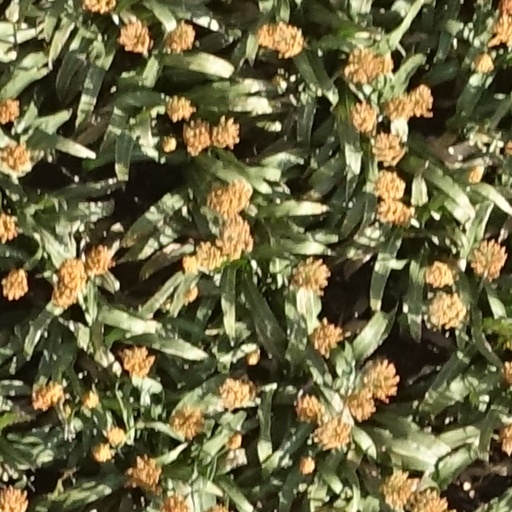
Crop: sorghum